Infocom

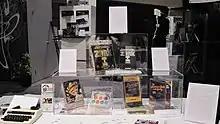
Retail boxes of several Infocom games, on display at the Digital Game Museum

With the exception of "The Hitchhiker's Guide to the Galaxy" and "Shogun", the copyrights to the Infocom games are believed to be still held by Activision. "Dungeon", the mainframe precursor to the commercial Zork trilogy, is believed to be free for non-commercial use. but prohibited for commercial use. It was this copy that the popular Fortran mainframe version was based on. The C version was based on the Fortran version. and is available from The Interactive Fiction Archive as original FORTRAN source code, a Z-machine story file and as various native source ports. Many Infocom titles can be downloaded via the Internet, but only in violation of the copyright. Activision did at one point release the original trilogy for free-of-charge download as a promotion but prohibited redistribution and have since discontinued this. There are currently at least four Infocom sampler and demos available from the IF Archive as Z-machine story files which require a Z-machine interpreter to play. Interpreters are available for most computer platforms, the most widely used being the Frotz, Zip, and Nitfol interpreters.